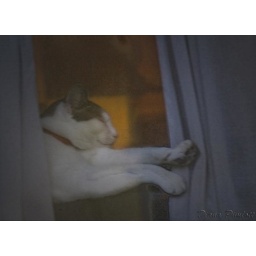
Lounging neighbours cat in the window at dawn Sept 22 2009 IMG_3957